Rita Hayworth

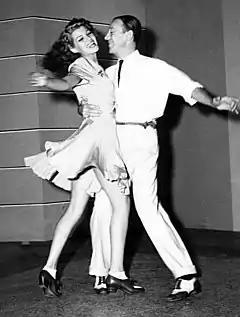

Hayworth appeared in five minor Columbia pictures and three minor independent movies in 1937. The following year, she appeared in five Columbia B movies. In 1939, Cohn pressured director Howard Hawks to use Hayworth for a small, but important, role as a man-trap in the aviation drama "Only Angels Have Wings", in which she played opposite Cary Grant and Jean Arthur.